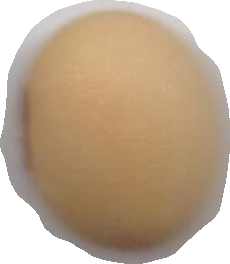
Variety: Anjasmoro